William Warren Orcutt

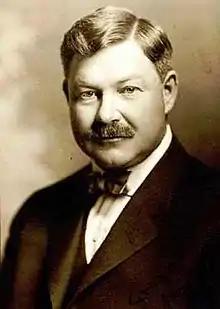
William W. Orcutt

William Warren Orcutt (February 14, 1869 – 1942) was a petroleum geologist who is considered a pioneer in the development of oil production in California, and the use of geology in the oil industry. He is also known for his contributions to paleontology, which brought the fossils of the La Brea Tar Pits to the attention of the scientific community.